College Light Opera Company

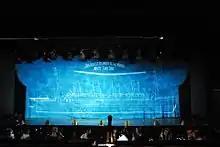
Scrim from Titanic

The company consists of a staff between 25-30, a technical crew and costume crew of 6 members each, a 32-person vocal company and 17-20 person orchestra.